Rudolph Pen

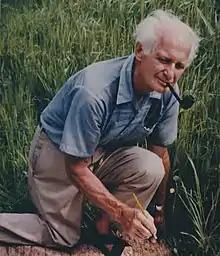
Rudolph Pen

His works spanned a range of media including watercolors, oils and acrylics, lithographs, and sculptures. His subjects included landscapes, horse and sailboat races, urban and industrial scenes, burlesque and ballet dancers, nudes, still life, and narrative works.